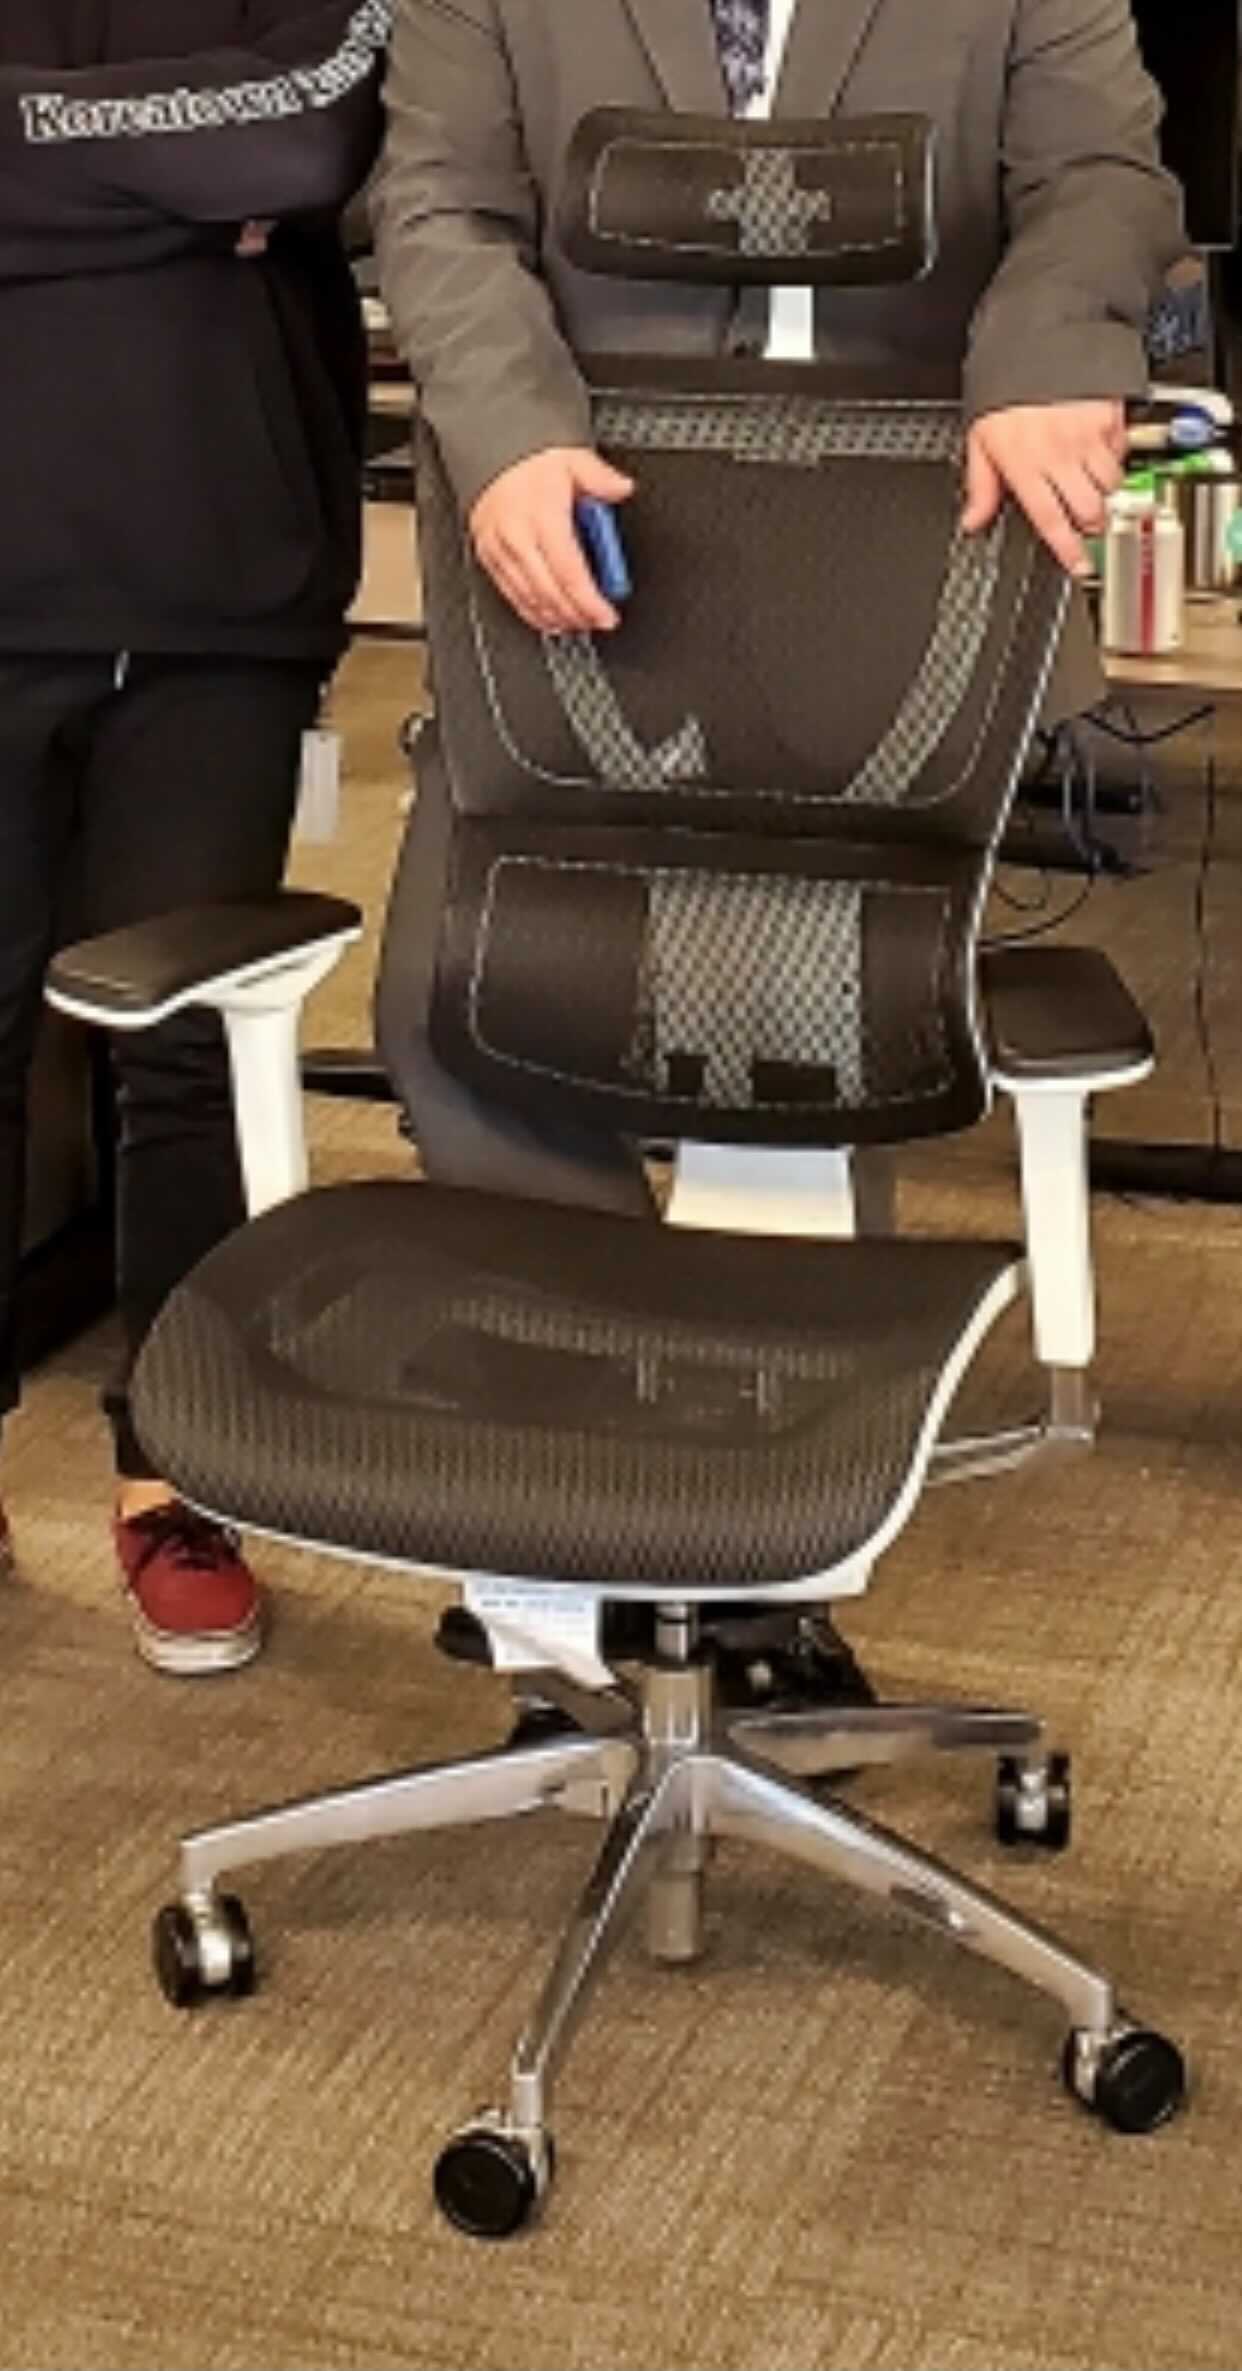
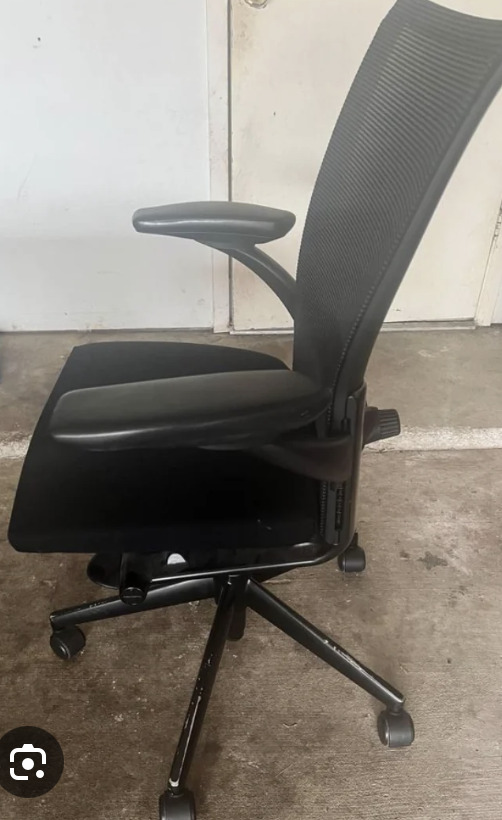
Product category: items_chair
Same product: no